Venezuelan presidential crisis

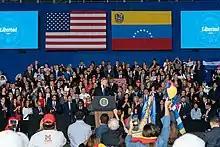
On 18 February 2019, President Donald Trump advised Venezuelan soldiers to renounce loyalty to Nicolás Maduro.

In March, Francesco Rocca, president of the International Federation of Red Cross and Red Crescent Societies, announced that the Red Cross was preparing to bring humanitarian aid to the country in April to help ease both the chronic hunger and the medical crisis. "The Wall Street Journal" said that the acceptance of humanitarian shipments by Maduro was his first acknowledgement that Venezuela is "suffering from an economic collapse." After a 9 April meeting with the International Committee of the Red Cross (ICRC), Maduro indicated for the first time that he was prepared to accept international aid. Guaidó called on Venezuelans to "stay vigilant to make sure incoming aid is not diverted for 'corrupt' purposes".